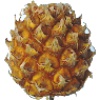
Label: Pineapple Mini 1